Stalinist repressions in Azerbaijan

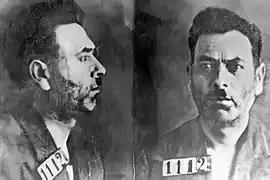
Ahmad Javad in prison, 1937

As the secretary of the republic's Central Committee in 1928–1929, he tried to stop Baghirov's anti-party actions and brought them up to the ACP Central Committee's advisory board and the Transcaucasian State Committee. Mir Jafar Baghirov, in turn, wrote complaints about Aliheydar Garayev and sent copies to Beria.